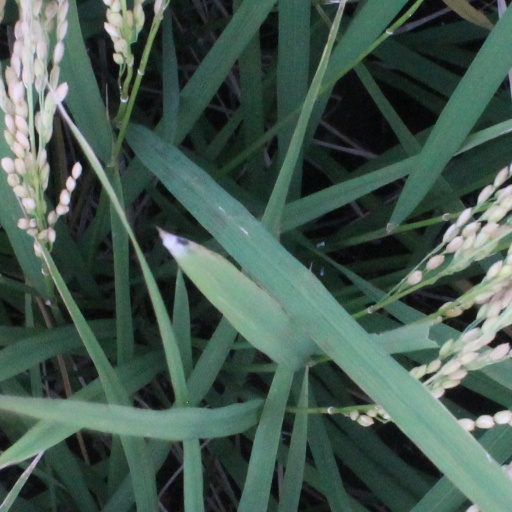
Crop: rice